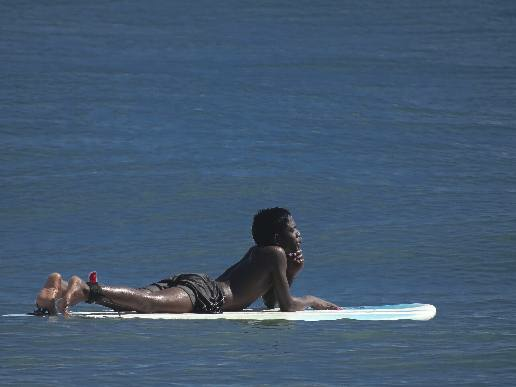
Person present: Yes